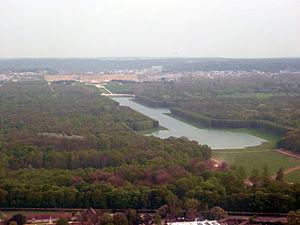
Vue aérienne du château de Versailles, France.
Le Grand Canal de Versailles est le plus grand bassin du parc du château de Versailles. En forme de croix, il fut construit entre 1667 et 1679, à l'instigation de Le Nôtre. Avant cette date le parc, fermé par une grille, s'arrêtait derrière le bassin des Cygnes.